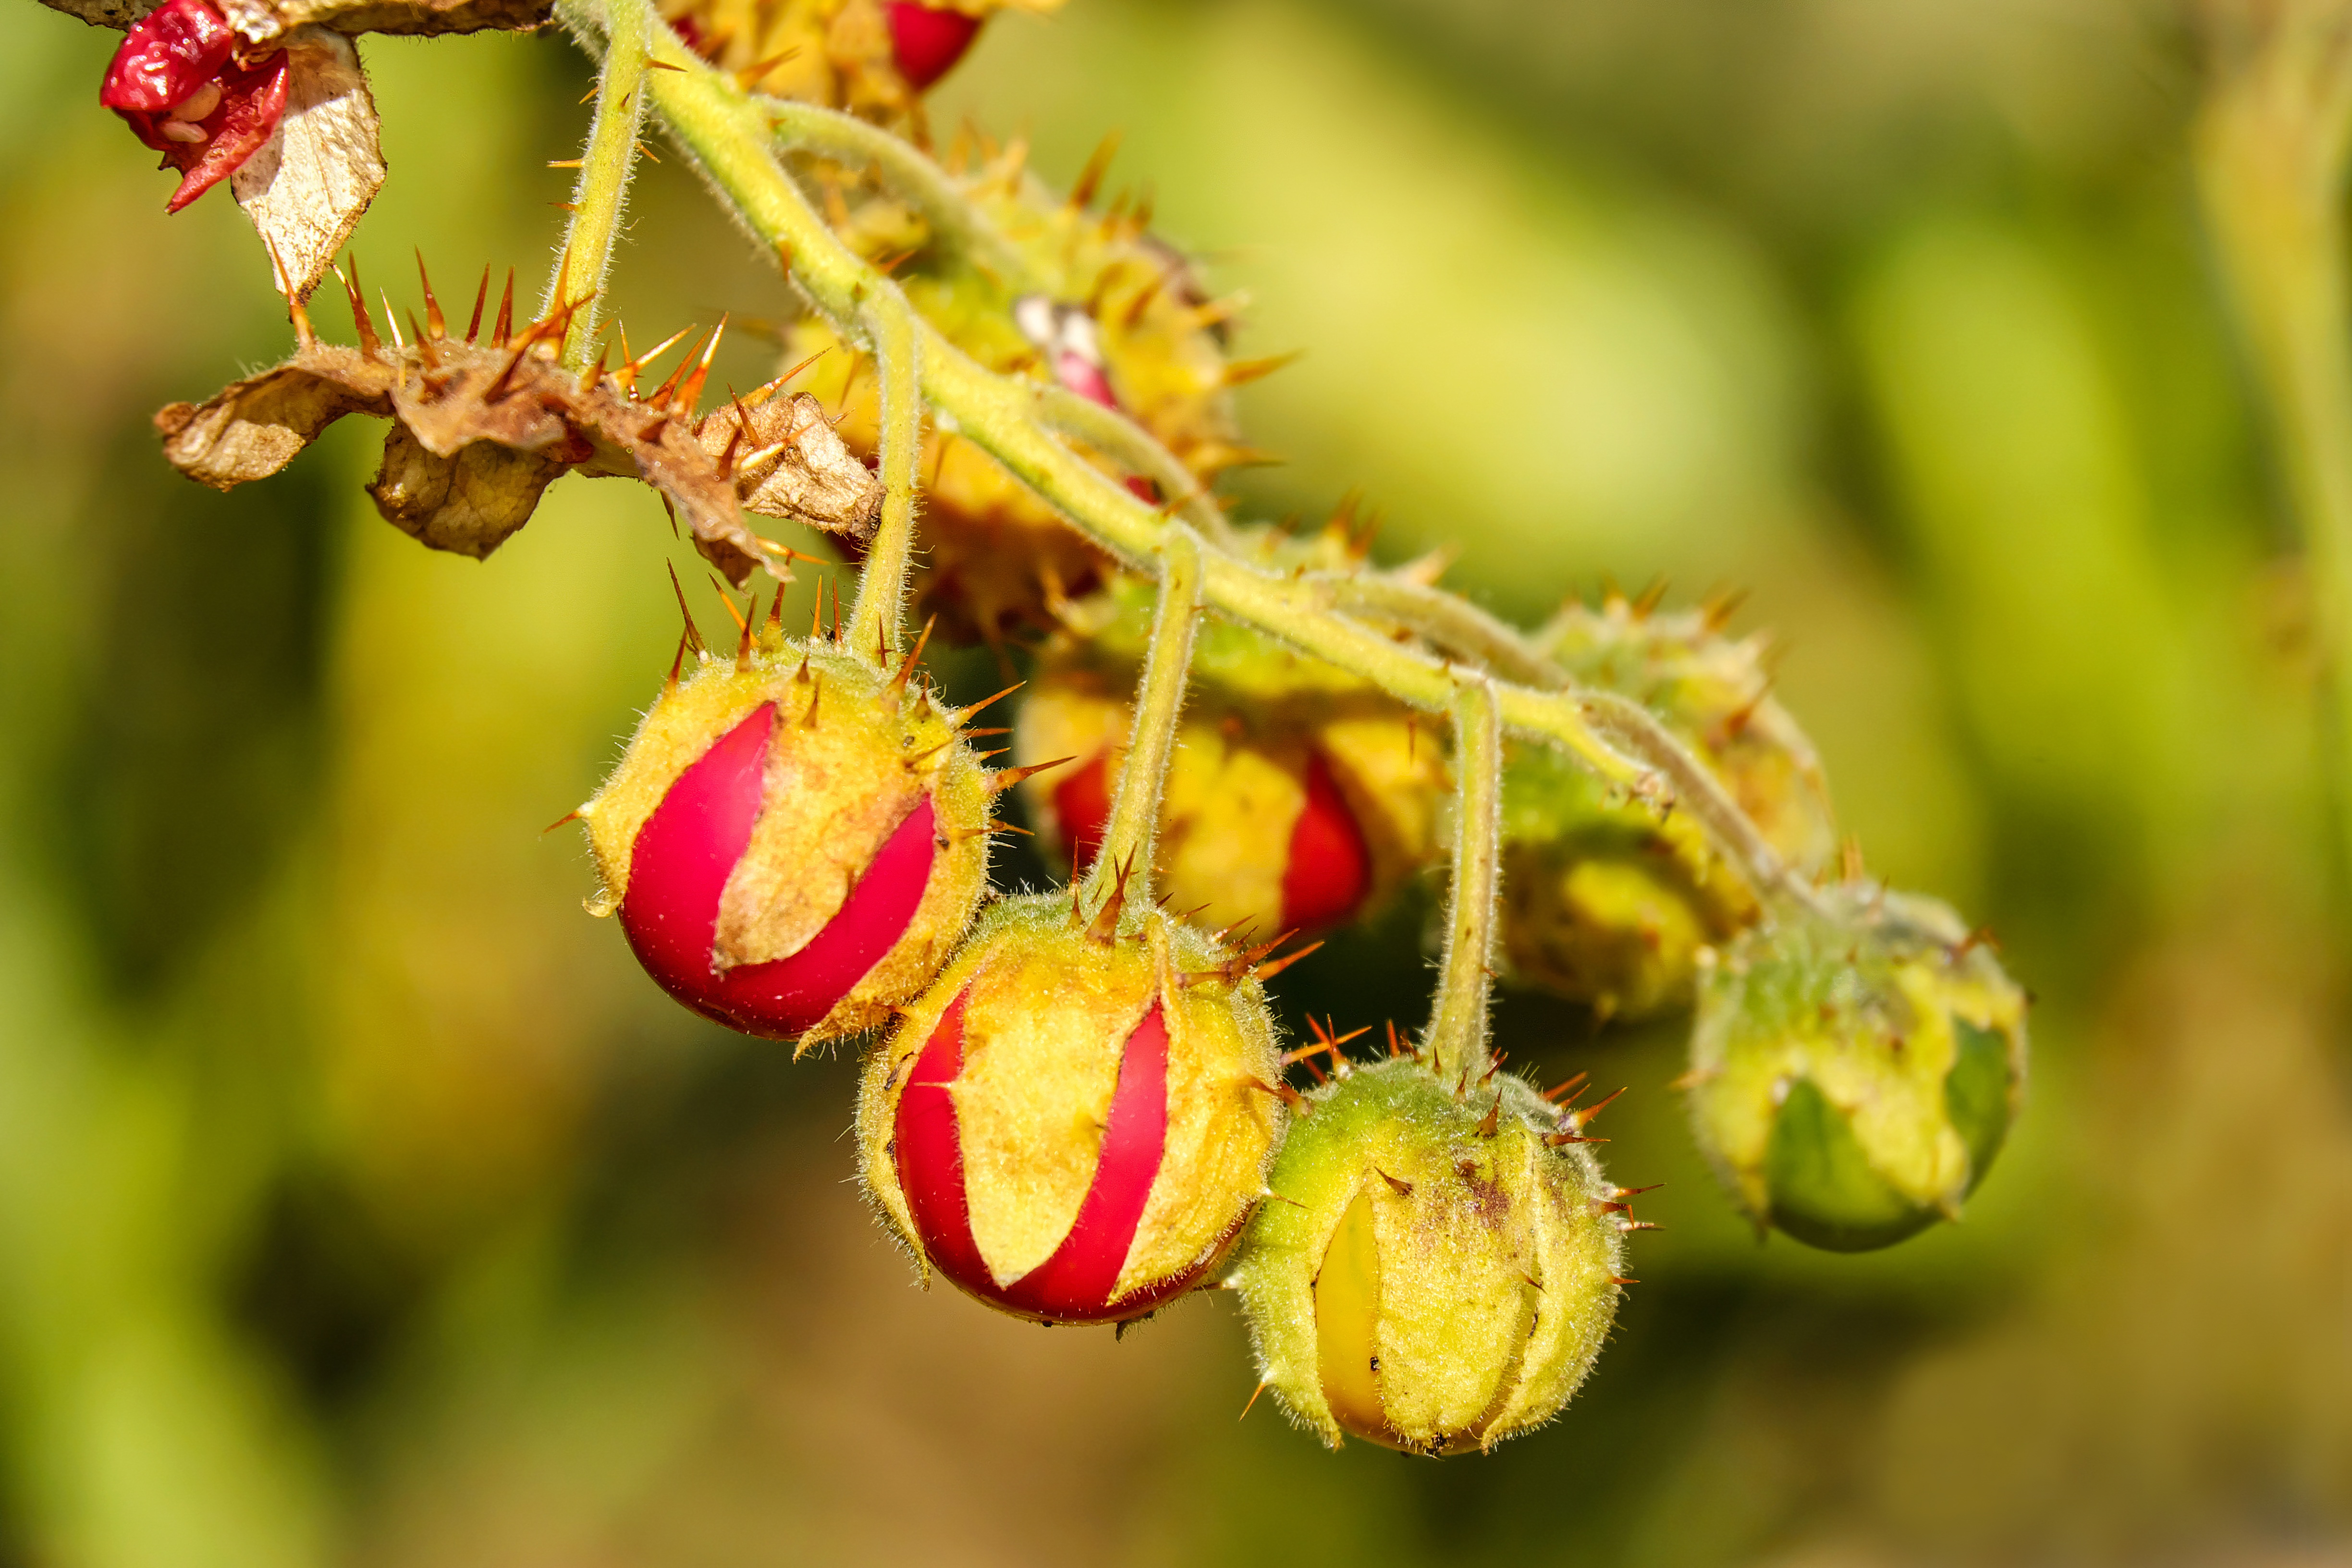
tree, nature, branch, blossom, plant, fruit, berry, leaf, flower, food, red, produce, autumn, botany, flora, wildflower, close up, shrub, tomatoes, bud, rose hip, macro photography, gooseberry, flowering plant, land plant, litchi tomato, solanum sisymbriifolium